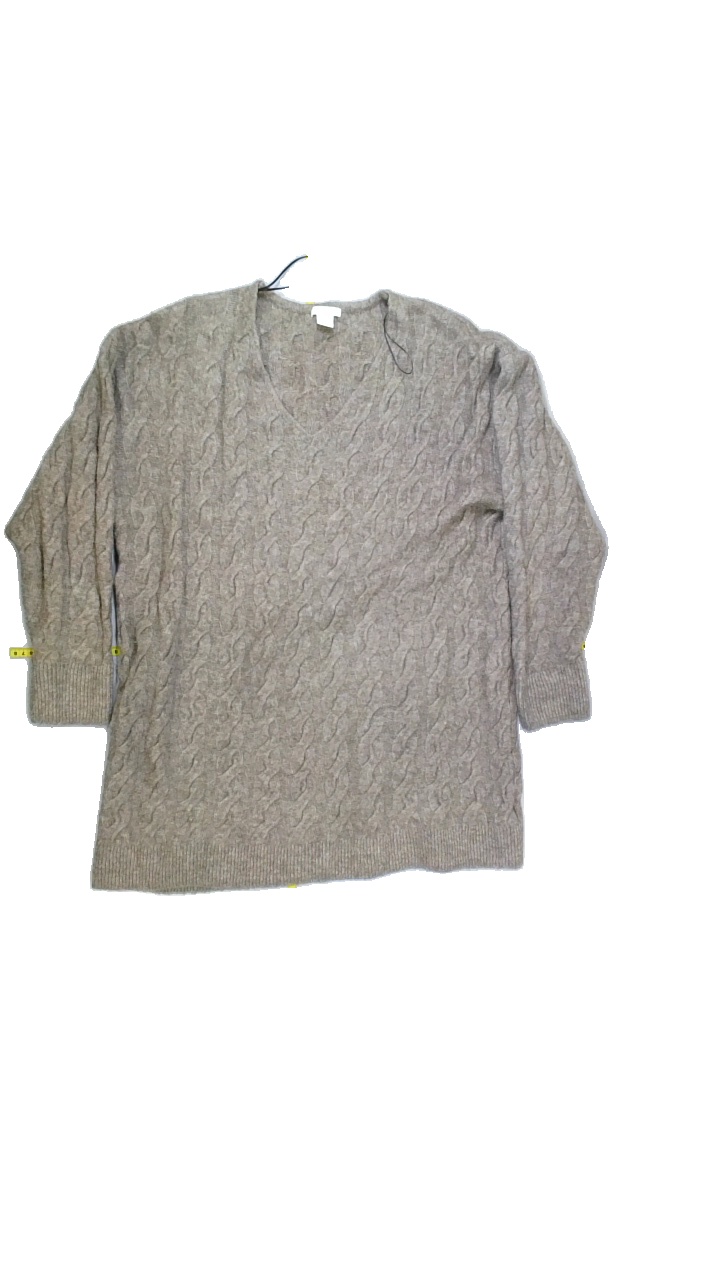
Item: Sweater (Ladies)
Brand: H&m
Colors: Brown
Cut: V-collar, Long
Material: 62%acrylic 28%polyamide 8%wool 2%elastane
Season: Winter
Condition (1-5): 3
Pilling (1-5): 3
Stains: Minor
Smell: Major
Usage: Export
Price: <50